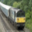
Label: train